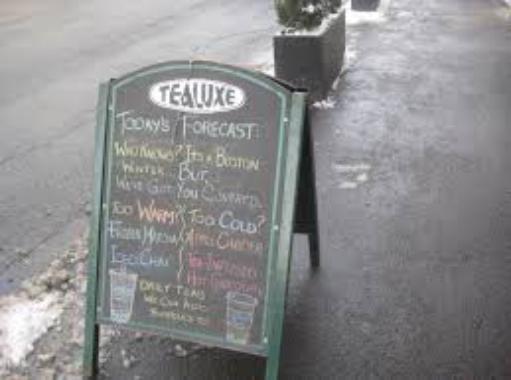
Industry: Food